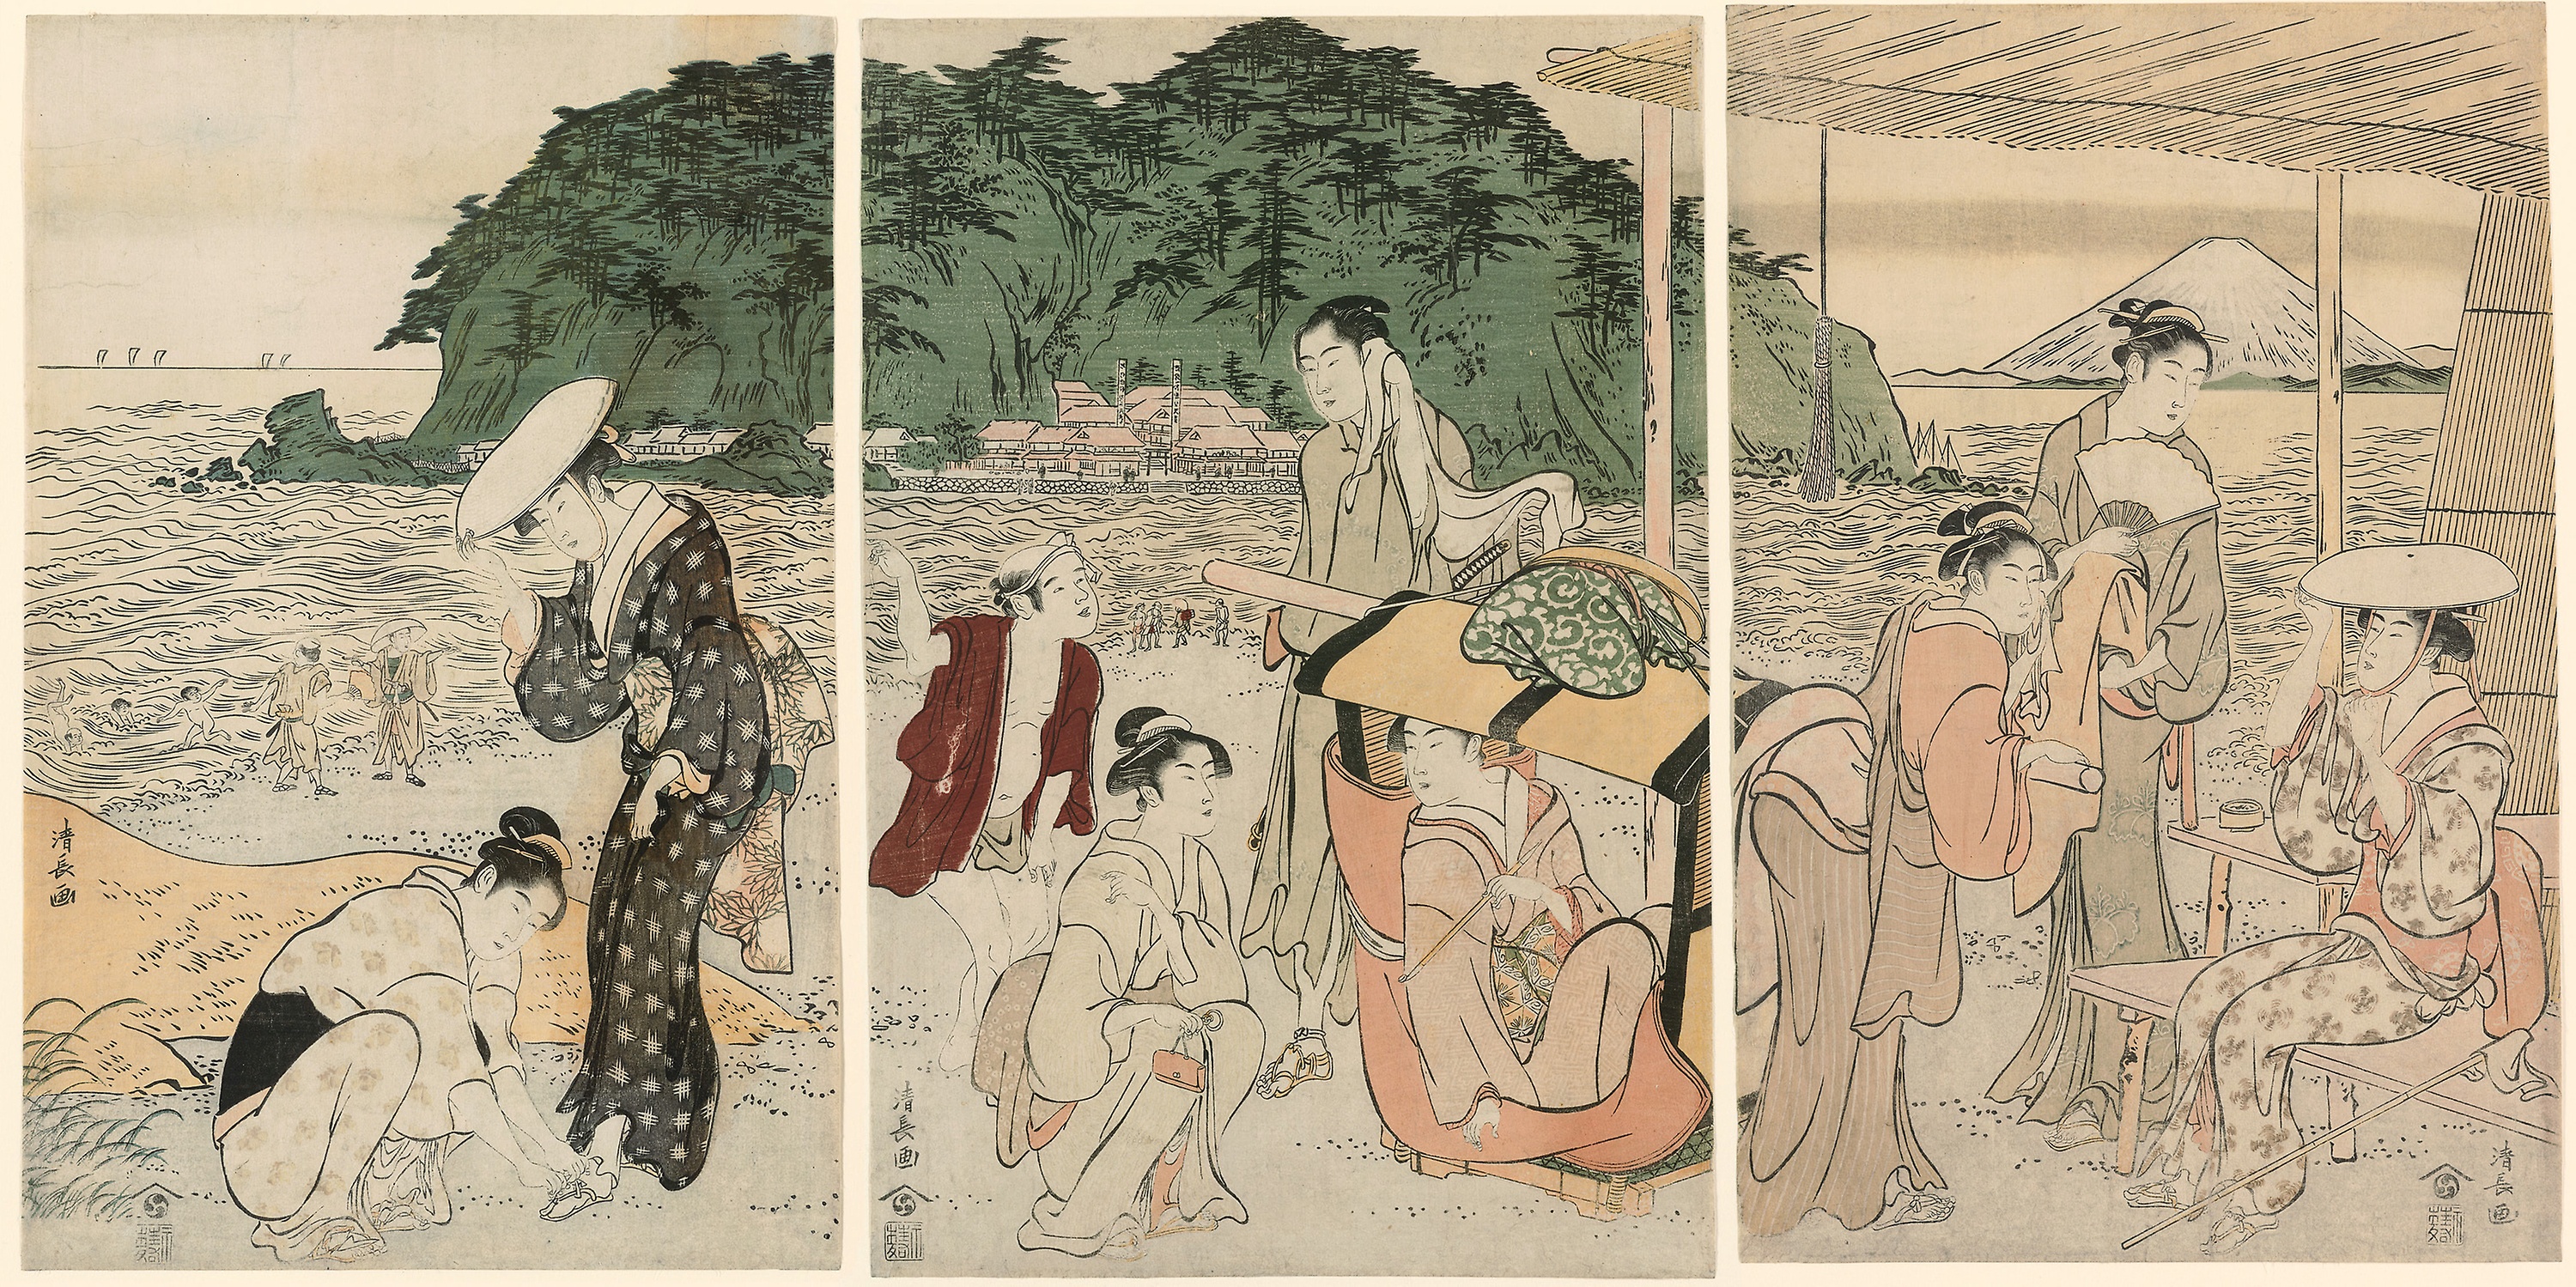
art, illustration, tree